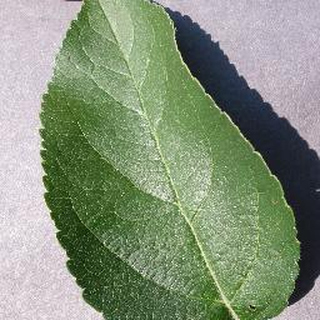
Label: healthy_apple